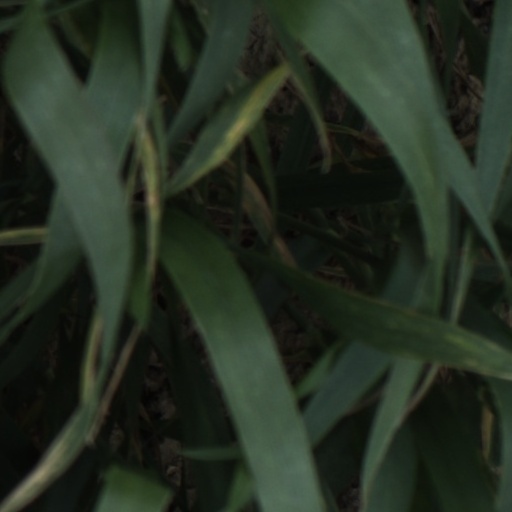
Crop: wheat